IGN

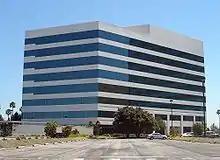
IGN Entertainment's former headquarters in Brisbane, California

IGN was created in September 1996 as the "Imagine Games Network", the "IGN" content network was founded by publishing executive Jonathan Simpson-Bint and began as five individual websites within Imagine Media: "N64.com" (later renamed "ign64.com"), "PSXPower", "Saturnworld", "Next-Generation.com" and "Ultra Game Players Online". Imagine expanded on its owned-and-operated websites by creating an affiliate network that included a number of independent fansites such as "PSX Nation.com", "Sega-Saturn.com", "Game Sages", and GameFAQs. In 1998, the network launched a new homepage that consolidated the individual sites as system channels under the "IGN" brand. The homepage exposed content from more than 30 different channels. Websites Next-Generation and Ultra Game Players Online were not part of this consolidation; U.G.P.O. dissolved with the cancellation of the magazine, and Next-Generation was put "on hold" when Imagine decided to concentrate on launching the short-lived Daily Radar brand.